Jesse Eisenberg

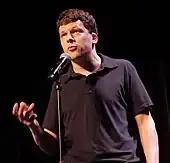
Eisenberg at the 2022 Cannes Film Festival

Eisenberg starred as Toby Fleishman in FX's limited series "Fleishman is in Trouble" opposite Lizzy Caplan. Created by Taffy Brodesser-Akner, it is an adaptation of her New York Times bestselling debut novel of the same name. The series premiered on FX on Hulu on November 17, 2022. Eisenberg made his feature directorial debut in "When You Finish Saving the World" which was adapted from his own original audiobook series. The film stars Julianne Moore and Finn Wolfhard and is produced by his "Zombieland" co-star, Stone. The film premiered at 2022 Sundance Film Festival and was released in cinemas on January 20, 2023. That same year he appeared as the main character, Ralphie, in the film "Manodrome" and received favorable reviews for his acting.